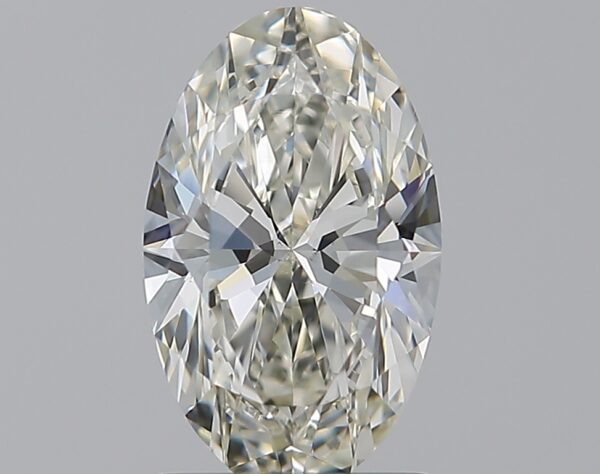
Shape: oval
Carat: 1.21
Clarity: VS1
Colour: J
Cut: EX
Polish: EX
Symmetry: VG
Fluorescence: N
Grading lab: GIA
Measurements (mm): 9.37 x 5.74 x 3.51